Rimicaris exoculata

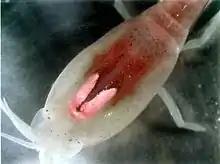
"Rimicaris exoculata" compound eye

The "Rimicaris exoculata" hydrothermal vent shrimp has a unique adaptation in the form of an enlarged gill chamber, which houses a complex trophic epibiotic community. This chamber is host to a dense community of chemoautotrophic bacteria, which provide the majority of the shrimp's nutrition through a direct transfer of organic carbon. In addition, the shrimp hosts a diverse and dense symbiotic community of filamentous bacteria within its enlarged branchiostegites and on its hypertrophied mouthparts. These symbionts are acquired through horizontal transmission with each generation of settling juveniles obtaining their symbionts from the environment anew. The shrimp's gut is full of sulphides and iron-oxide particles, which it receives from the hydrothermal vent fluid and in which microbial communities thrive. The mineral deposits and symbiotic communities residing in the shrimp are renewed approximately every 10 days and reacquired after each molt. The shrimp's morphology has adapted to this symbiosis, with atypically large and densely covered setae on its mouthparts within the gill chamber, to which the ectosymbionts are attached.